William Harwar Parker

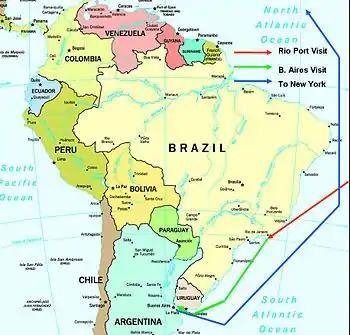
Cruise of the USS "Columbus" to South America (1843–1844)

In the fall of 1857, Parker was detached from the Naval Academy and reported aboard , which was then under the command of Commander Robert B. Hitchcock. On October 17, 1857, "Merrimack" sailed from Boston on a mission to the United States Minister to Brazil (Richard Kidder Meade) to his new assignment. The ship made port in Rio de Janeiro in December 1957 and then proceeded to round Cape Horn to enter the Pacific Ocean at the start of the new year.